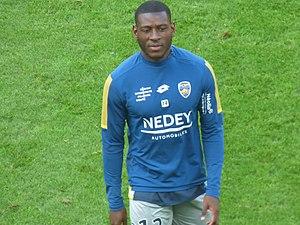
Tope Obadeyi avant le match Lens / Sochaux, comptant pour la septième journée du championnat de France de football de Ligue 2, le 15 septembre 2018.